Chitose Air Base

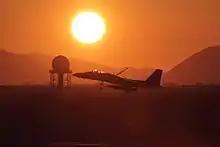
F-15J landing at Chitose (2010)

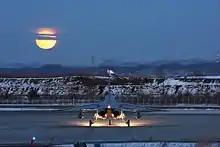
Kawasaki T-4 at Chitose (2013)

Chitose Air Base was used as the main setting of the 1990 film "Best Guy" and the 1994 anime OVA series "801 T.T.S. Airbats".